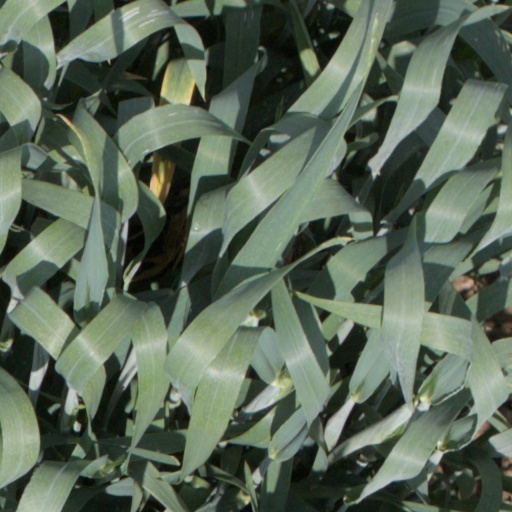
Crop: wheat